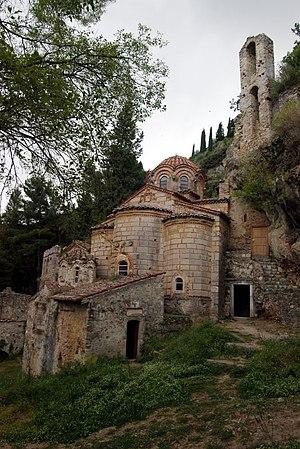
Le monastère de la Péribleptos est un monastère de l’époque byzantine tardive situé dans l'ancienne ville médiévale de Mistra en Laconie dans le Péloponnèse en Grèce.